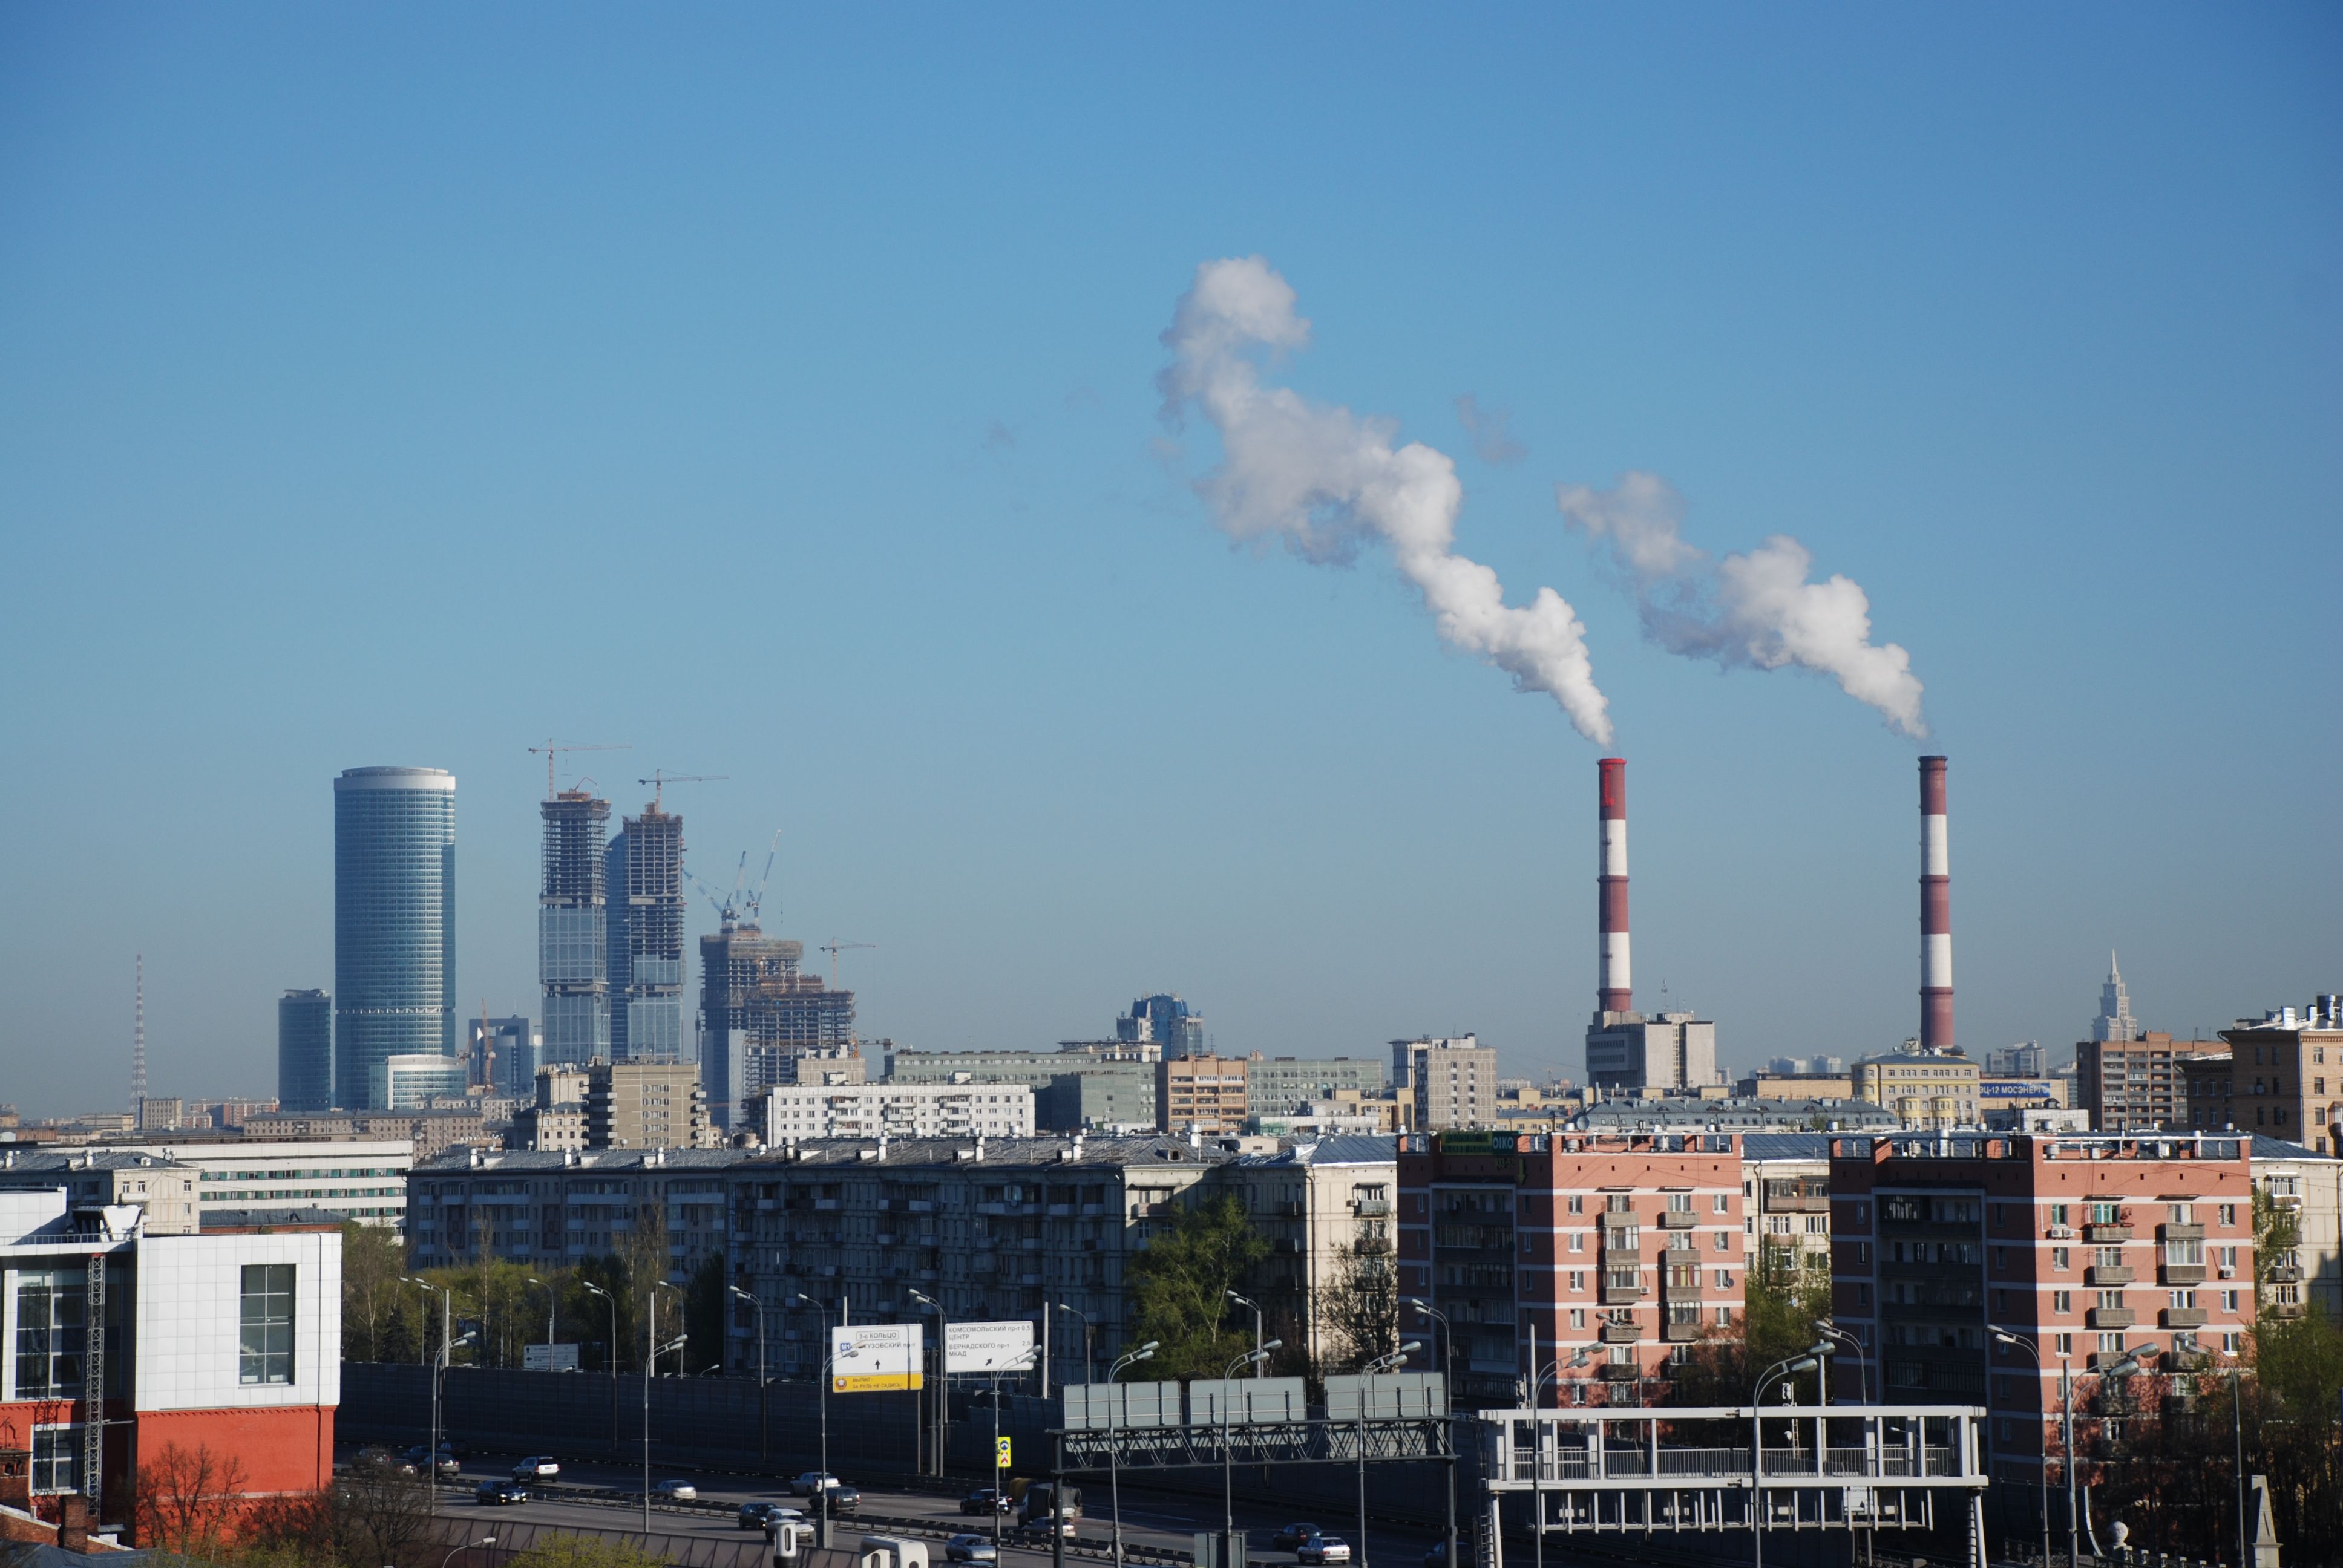
skyline, city, skyscraper, cityscape, downtown, transport, vehicle, stadium, tower block, cool image, moscow, russia, cityscapes, moskau, moscou, urban area, human settlement, atmosphere of earth, metropolitan area, sport venue